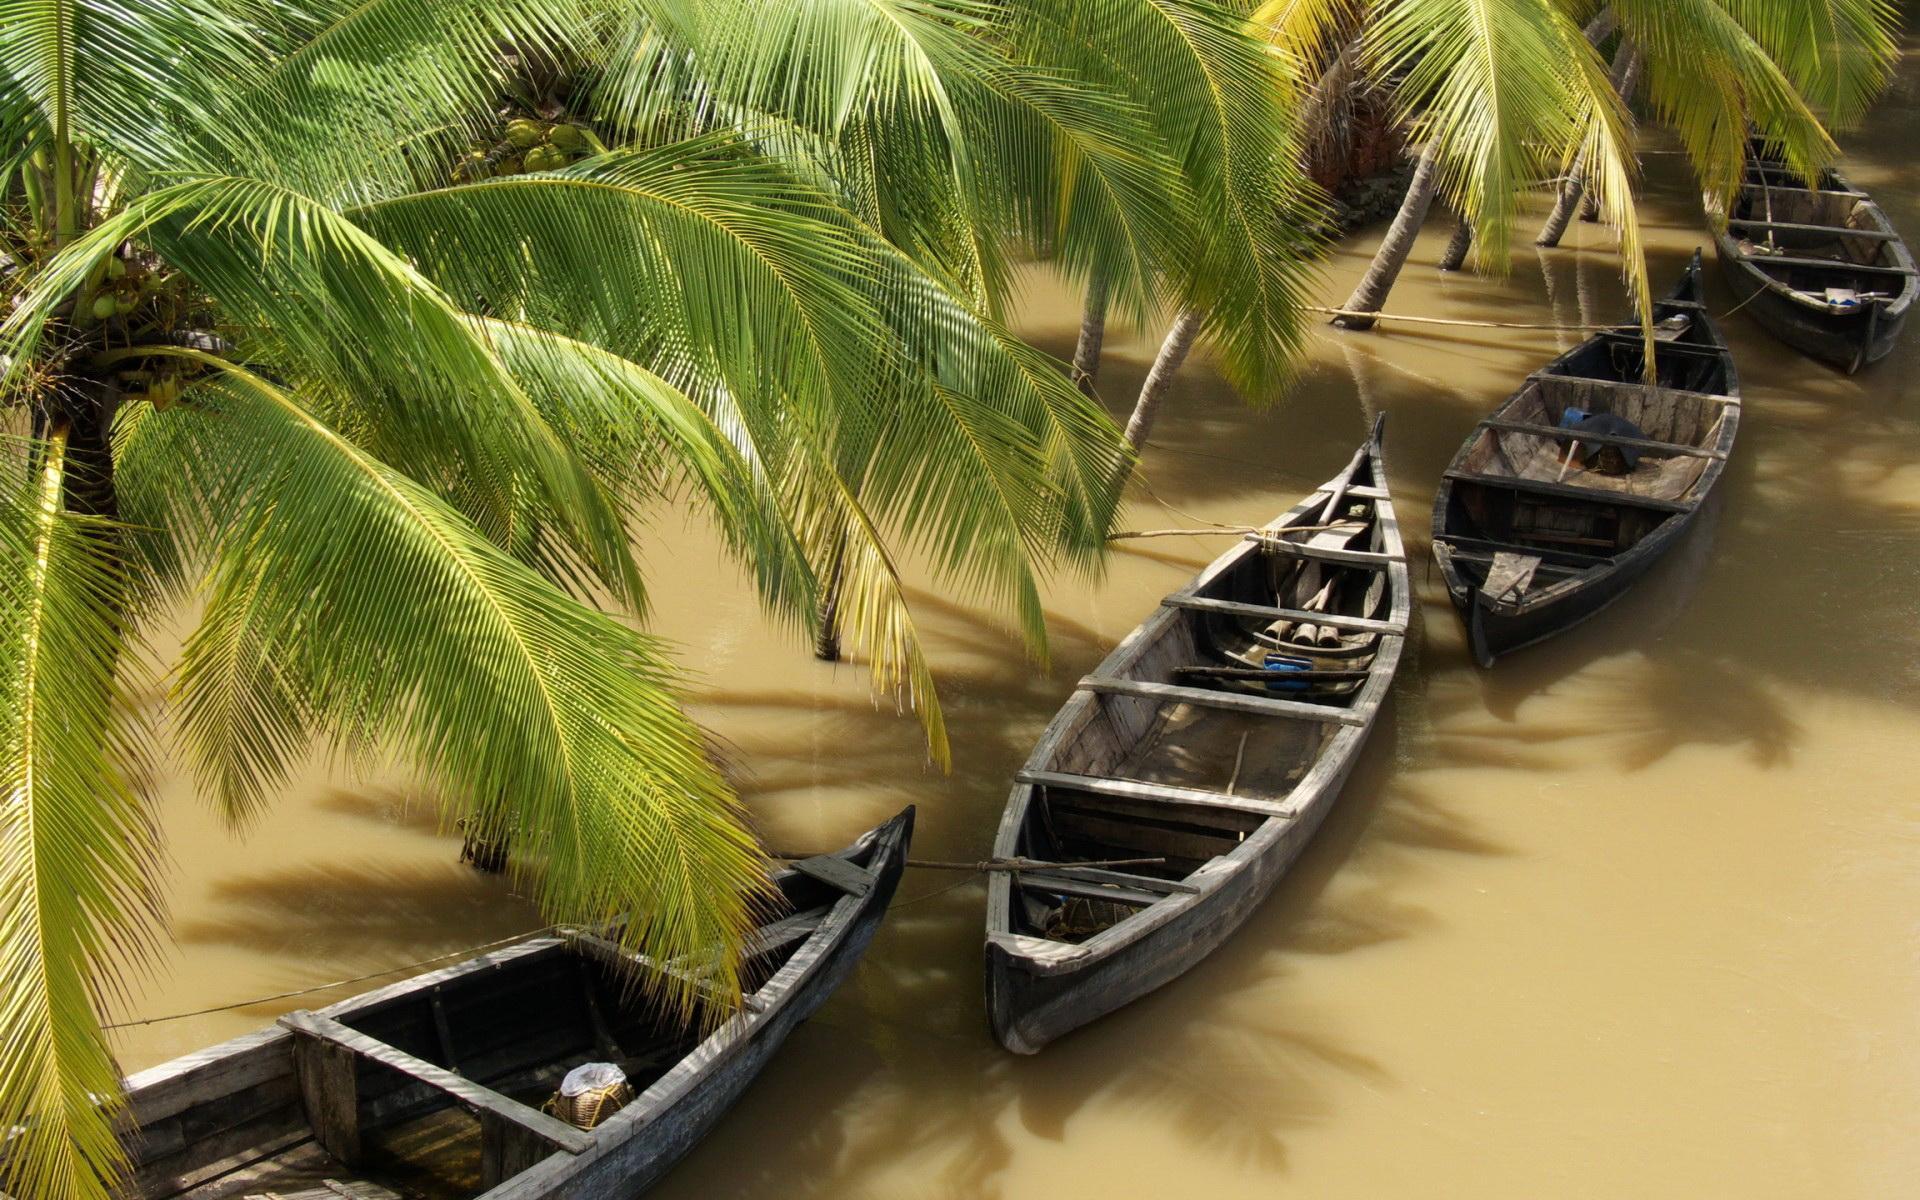
có bốn con thuyền đang đậu trên sông